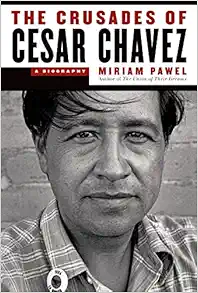
The Crusades of Cesar Chavez: A Biography
Category: Books
From Booklist *Starred Review* Pawel, rigorous and captivating, follows her history of Cesar Chavez’s crusade to protect farm workers’ rights, The Union of Their Dreams (2009), with a zestful, dramatic, and redefining biography of the innovative, daring, and persevering activist. Raised by his strong mother to embrace sacrifice and help others, Chavez (1927–93) dropped out of school to work in the fields to support his destitute, homeless family, joining the ranks of California’s exploited Mexican American migrant workers. Driven by his social conscience, pragmatic genius, and motivational ardor; inspired by Gandhi; and mentored by the highly unorthodox Father Donald McDonnell and Saul Alinsky disciple and community organizer Fred Ross, Chavez created a scrappy and revolutionary labor union for “the poorest, most powerless workers in the country.” Pawel thoroughly chronicles every aspect of Chavez’s battles against California’s politically dominant produce growers, from audacious strikes to the now legendary national grape boycott to his penitential fasts. As she insightfully dissects Chavez’s troubled relationships with his inner circle and each phase in the rise and fall of his increasingly complex and mismanaged organization, Pawel portrays a visionary civil rights leader whose fame and near-beatification engendered tragic misuses of power, but who improved countless lives and raised global consciousness. Chavez’s epic story, told so astutely and passionately by Pawel, is essential to understanding today’s struggles for justice and equality. --Donna Seaman Review “[An] honest, exhaustively researched biography of Cesar Chavez, the charismatic leader and founder of the United Farm Workers who famously led strikes and boycotts to improve the lot of grape pickers in the 1960s. The Crusades of Cesar Chavez is a biography for readers who find real human beings more compelling than icons and history more relevant than fantasy.” ― Los Angeles Times “The first comprehensive biography of the spectacular rise and messy decline of the United Farm Workers Union, and the man who struck the sparks that launched an epic American social movement.” ― San Francisco Chronicle “Engrossing . . . There is so much brilliant political theater in this book that it's easy to see why Chavez is still the most celebrated Latino leader in American history.” ― The New York Times Book Review “Powerful and captivating, this first comprehensive biography of Latino rights leader Cesar Chavez traces the story of a man from migrant worker to union leader to icon. Though a historical figurehead, this book doesn't shy away from Chavez's moral blemishes, but paints him as a man of deep humanity…The Crusades of Cesar Chavez is an honest, well-rounded look at one of the 20th century's greatest leaders.” ― Los Angeles Magazine “Pawel, rigorous and captivating, follows her history of Cesar Chavez's crusade to protect farm workers' rights, The Union of Their Dreams, with a zestful, dramatic, and redefining biography of the innovative, daring, and persevering activist…Pawel thoroughly chronicles every aspect of Chavez's battles against California's politically dominant produce growers, from audacious strikes to the now legendary national grape boycott to his penitential fasts. As she insightfully dissects Chavez's troubled relationships with his inner circle and each phase in the rise and fall of his increasingly complex and mismanaged organization, Pawel portrays a visionary civil rights leader whose fame and near-beatification engendered tragic misuses of power, but who improved countless lives and raised global consciousness. Chavez's epic story, told so astutely and passionately by Pawel, is essential to understanding today's struggles for justice and equality.” ― Booklist, starred review “Pawel paints a complex portrait of Chavez with all his strengths and weaknesses...The author's insightful, painstakingly researched, and thoughtful work makes Chavez all the more dimensional and nuanced by recognizing his failings as well as his successes. This fully rounded portrait could well be the definitive biography of this all too human figure. ” ― Library Journal, starred review “A comprehensive portrait... Pawel's clear, accessible prose befits a subject famous for his plain rhetoric, ensuring a broad readership can appreciate this valuable exploration of Chavez's unique legacy. ” ― Publishers Weekly “ A warts-and-all biography of an important figure. ” ― Kirkus Reviews “The most comprehensive and accurate book on the life and work of Cesar Chavez. It is extremely factual, and Pawel lets those facts speak for themselves. She has no agenda or desired outcome in the book. The book highlights the complexity of Cesar Chavez as a person, and does not hesitate to point out all of the virtues and shortcomings of Cesar's work in trying to organize California's farm workers. If you are interested in obtaining one of the best books on Cesar Chavez, this is the one.” ―Cardinal Roger Mahoney“Miriam Pawel's new biography The Crusades of Cesar Chavez , massively researched and expertly written, is a welcome expansion and enrichment of her earlier study The Union of Their Dreams . Together they represent the definitive story of this charismatic farm worker and controversial visionary leader whose courage and near-genius as an organizer invigorated the stormy history of American labor.” ― Peter Matthiessen, author of Shadow Country and Sal Si Puedes: Cesar Chavez and the New American Revolution “Miriam Pawel's magnificent biography of Cesar Chavez has the force and scope of a great American novel. Here is the story of a man, from the humblest beginnings, who became a labor organizer as famous as any; here is a deeply flawed man who yearned to be a saint.” ― Richard Rodriguez, author of Darling: A Spiritual Autobiography and Hunger of Memory: The Education of Richard Rodriguez “Pawel has given us an inspiring book. It introduces us to a formidable leader who drew America's most disadvantaged workers into a powerful movement. And yet every reader will identify with Cesar Chavez' human foibles; every discouraged political visionary will be moved by his story.” ―Alice Kessler-Harris, author of A Difficult Woman: The Challenging Life and Times of Lillian Hellman“Guau! Miriam Pawel has finally given us the Cesar Chavez we deserve: neither a saint nor a bully but a complex American activist who rose to the occasion with courage, astuteness, and intuition, but was also clumsy, misinformed, and nearsighted. Written in a beautifully nuanced style and displaying enviable depth of knowledge, The Crusades of Cesar Chavez is a masterpiece. Future biographies will be measured against it .” ― Ilan Stavans, Amherst College, author of The United States of Mestizo “Miriam Pawel has produced the definitive account--a lucid, thoughtful, evocative, deeply reported, bracingly honest account--of the life of one of our most consequential modern agents of change. And what a perfect moment for this book's appearance, as the explosion of the Latino population, the implosion of the union moment, immigration policy gridlock and growing inequality have become defining issues of our American moment.” ― Kurt Andersen, author of True Believers “This is a remarkable account of the life of Cesar Chavez and of his iconic struggle for justice for America's migrant farmworkers. Miriam Pawel provides a vivid narrative that is unmatched for the authenticity of its behind-the-scenes detail. That rarest of beasts, The Crusades of Cesar Chavez is at once an important historical document, and a compelling read.” ― Jon Lee Anderson, author of The Fall of Baghdad and Che Guevara: A Revolutionary Life About the Author Miriam Pawel is an award-winning reporter and editor who spent twenty-five years working for Newsday and the Los Angeles Times. She was recently an Alicia Patterson Foundation Fellow and a John Jacobs Fellow at the Berkeley Institute of Governmental Studies.
Features: National Book Critics Circle Award Finalist | Winner of the California Book Award | A searching portrait of an iconic figure long shrouded in myth by a Pulitzer Prize-winning journalist and author of an acclaimed history of Chavez’s movement. | Cesar Chavez founded a labor union, launched a movement, and inspired a generation. He rose from migrant worker to national icon, becoming one of the great charismatic leaders of the 20th century. Two decades after his death, Chavez remains the most significant Latino leader in US history. Yet his life story has been told only in hagiography―until now. In the first comprehensive biography of Chavez, Miriam Pawel offers a searching yet empathetic portrayal. Chavez emerges here as a visionary figure with tragic flaws; a brilliant strategist who sometimes stumbled; and a canny, streetwise organizer whose pragmatism was often at odds with his elusive, soaring dreams. He was an experimental thinker with eclectic passions―an avid, self-educated historian and a disciple of Gandhian non-violent protest. Drawing on thousands of documents and scores of interviews, this superbly written life deepens our understanding of one of Chavez’s most salient qualities: his profound humanity. Pawel traces Chavez’s remarkable career as he conceived strategies that empowered the poor and vanquished California’s powerful agriculture industry, and his later shift from inspirational leadership to a cult of personality, with tragic consequences for the union he had built. | The Crusades of Cesar Chavez | reveals how this most unlikely American hero ignited one of the great social movements of our time.